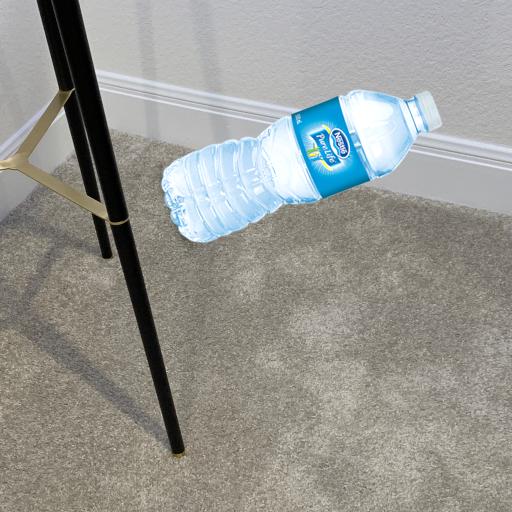
Label: bottles